Capromeryx

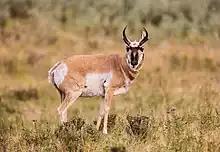
The only living relative of "Capromeryx", "Antilocapra americana".

Though the identification of "Capromeryx" often relies on the basis of tooth size and shape, the description and acceptance of the various species of "Capromeryx" requires the fossil presence of horn cores (the bony inner shaft of the horn). Some species have not yet produced these cores and therefore have not been recognized as distinct species. Fossil specimens are instead classified by size. Fossils identified as the family Antilocapridae are similarly distributed into genus by size, with "Capromeryx" being the smallest of the known Pronghorns.